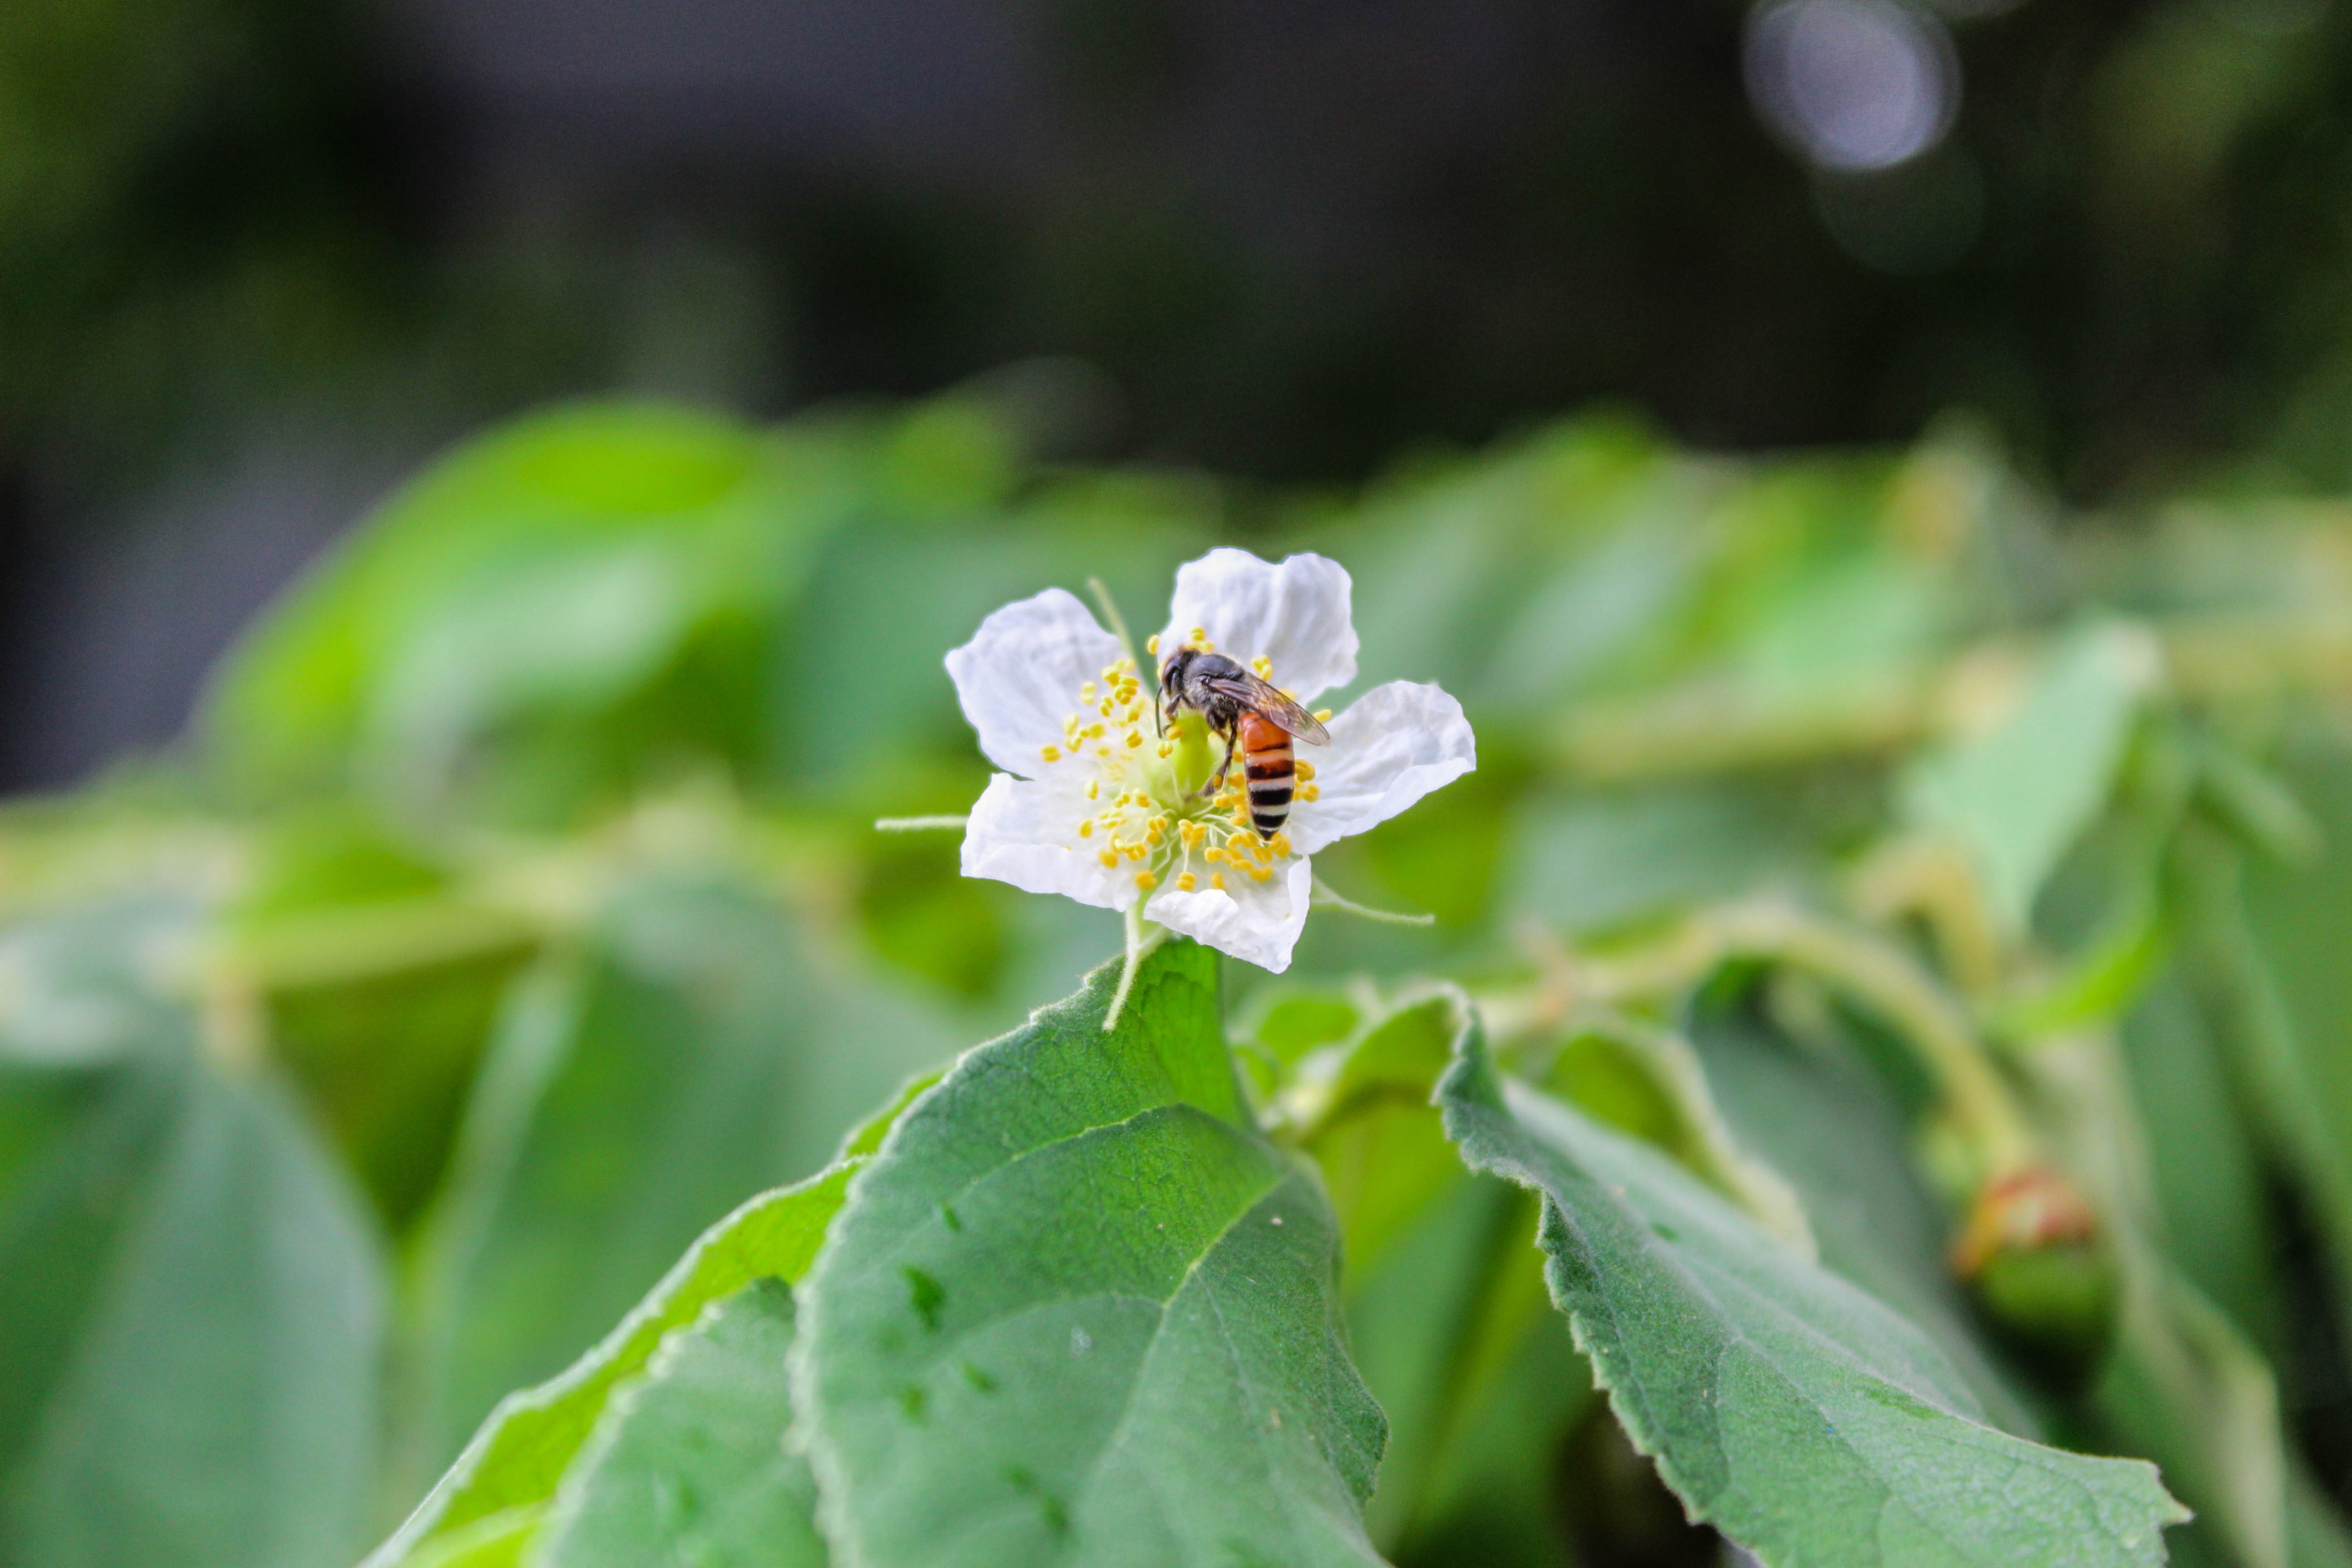
nature, outdoor, blossom, plant, flower, green, insect, botany, garden, flora, fauna, invertebrate, wildflower, flowers, close up, bee, insects, nectar, macro photography, flowering plant, land plant